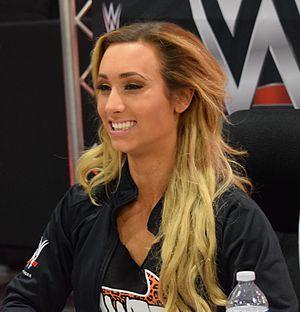
Leah Van Dale, née le 23 octobre 1987 à Worcester, est un mannequin, une danseuse et une catcheuse américaine connue sous le nom de ring de Carmella. Elle travaille actuellement à la World Wrestling Entertainment, dans la division SmackDown.